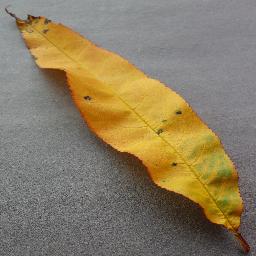
Label: Peach___Bacterial_spot